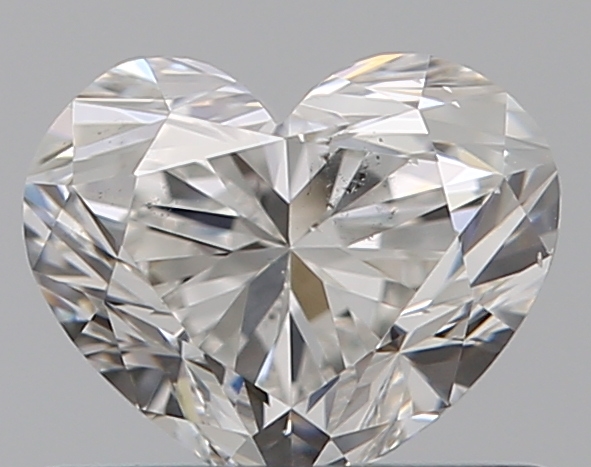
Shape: heart
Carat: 0.5
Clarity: SI1
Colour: F
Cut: VG
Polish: EX
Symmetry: VG
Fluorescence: N
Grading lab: GIA
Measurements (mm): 4.56 x 5.43 x 3.33